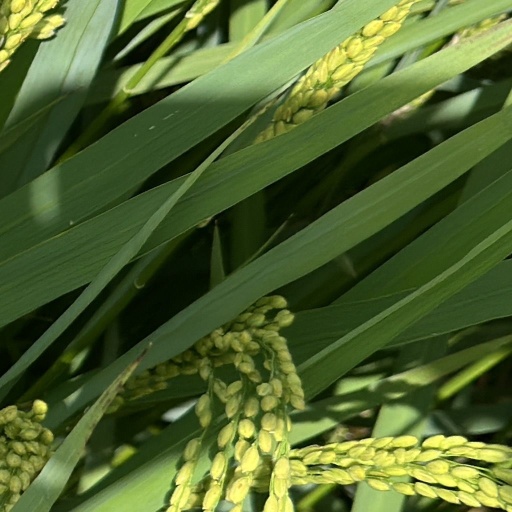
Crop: rice